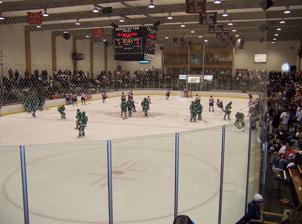
Building: Frank Ritter Memorial Ice Arena
Country: United States of America
Year built: 1968
"The Ritter" redirects here. For other uses, see Ritter (disambiguation) . Frank Ritter Memorial Ice Arena The Ritter Location 51 Lomb Memorial Drive Rochester, New York 14623 Coordinates 43°5′7″N 77°40′26″W / 43.08528°N 77.67389°W / 43.08528; -77.67389 Owner Rochester Institute of Technology Operator Rochester Institute of Technology Capacity 2,100 (hockey) Field size 185 ft x 85 ft (56 m x 26 m) Construction Opened 1968 Architect Roche-Dinkeloo Tenants RIT Tigers men's ice hockey (1968–2014) RIT Tigers women's ice hockey (1975–2014) Genesee Figure Skating Club (1968–2021) The Frank Ritter Memorial Ice Arena , known colloquially as "The Ritter" , is an arena on the campus of the Rochester Institute of Technology in Henrietta , a suburb of Rochester , New York , United States. It is the former home to the RIT Tigers ice hockey teams and the Genesee Figure Skating Club. Its official capacity for ice hockey games was 2,100. The building was erected in 1968 when RIT moved from downtown Rochester to a new suburban campus in nearby Henrietta. Frank Ritter , a furniture maker famous for his dental chairs, helped found the Mechanics Institute, a forerunner of the Rochester Institute of Technology, in 1885.  The Ritter-Clark Rink on the downtown campus had previously been named in part for Frank Ritter. Frank Ritter Shumway , Ritter's grandson and a major figure in U.S. Figure Skating , was a generous benefactor of RIT, and he ensured that the ice rink on the new campus was named for his grandfather. The arena was also home to the Genesee Figure Skating Club, founded in 1955 by F. Ritter Shumway. The ice surface measures 85 feet by 185 feet (26 m by 56 m), with the goals at the north and south ends.  The home bench, scorer's table, and penalty boxes are on the west side; the visiting bench is on the east side, with the men's and women's home locker rooms underneath the east bleachers.  The Pike Press Box (room for 16 with 5 telephones and ethernet access) and the President's Box (stadium-style seating for 16) are two stories up from the ice surface, on the south side of the rink. A new scoreboard was purchased and installed in time for RIT's inaugural Men's Division I season, 2005–2006.  Previous renovations in 2000 improved the lighting, acoustics , and concessions in the arena.  In 2010, the Institute announced a $3.5 million expansion project to include new locker rooms, offices, video rooms, and training rooms. The arena was ranked the second-best rink in the ECAC West (out of six) in 2003. [2] (The only better rink was the Utica Memorial Auditorium , which is a professional-level hockey arena.)  The Ritter was the third-highest-capacity rink in Atlantic Hockey (behind Army's Tate Rink and Air Force's Cadet Field House Ice Arena and tied with Niagara's Dwyer Arena ).  In 2009, USCHO.com national columnist Dave Starman wrote that the Ritter was "A Great Atmosphere More Should Experience", explaining: "Between the pep band, the small size of the arena (2,100), and perhaps the best public address announcer in college hockey, the RIT Tigers have created a buzz on campus that more people should see on a national broadcast." In 2011, Rochester Institute of Technology began raising funds for the Gene Polisseni Center , which became the eventual replacement home to the varsity hockey programs in 2014. Ritter Arena remained open despite the move of the varsity hockey programs to the new center. The Ritter Arena serving as the temporary home of the Wallace Library in 2021 In 2021, The Ritter became the temporary home of RIT Libraries while major renovations began on the Wallace Library building. These renovations were included as part of construction of the new Student Hall for Exploration and Development ("SHED") building attached to the library, which lasted throughout the 2021-22 and 2022-23 academic years. The library contents were moved back into the Wallace building for its re-opening at the start of the Fall 2023 semester. After the arena was vacated, plans were announced to convert the facility to an indoor turf field. References